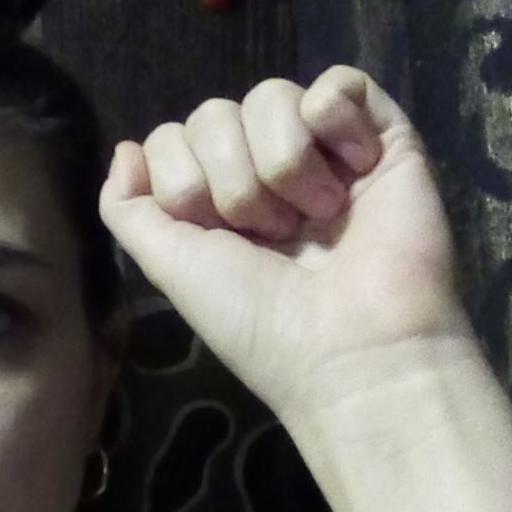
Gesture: fist